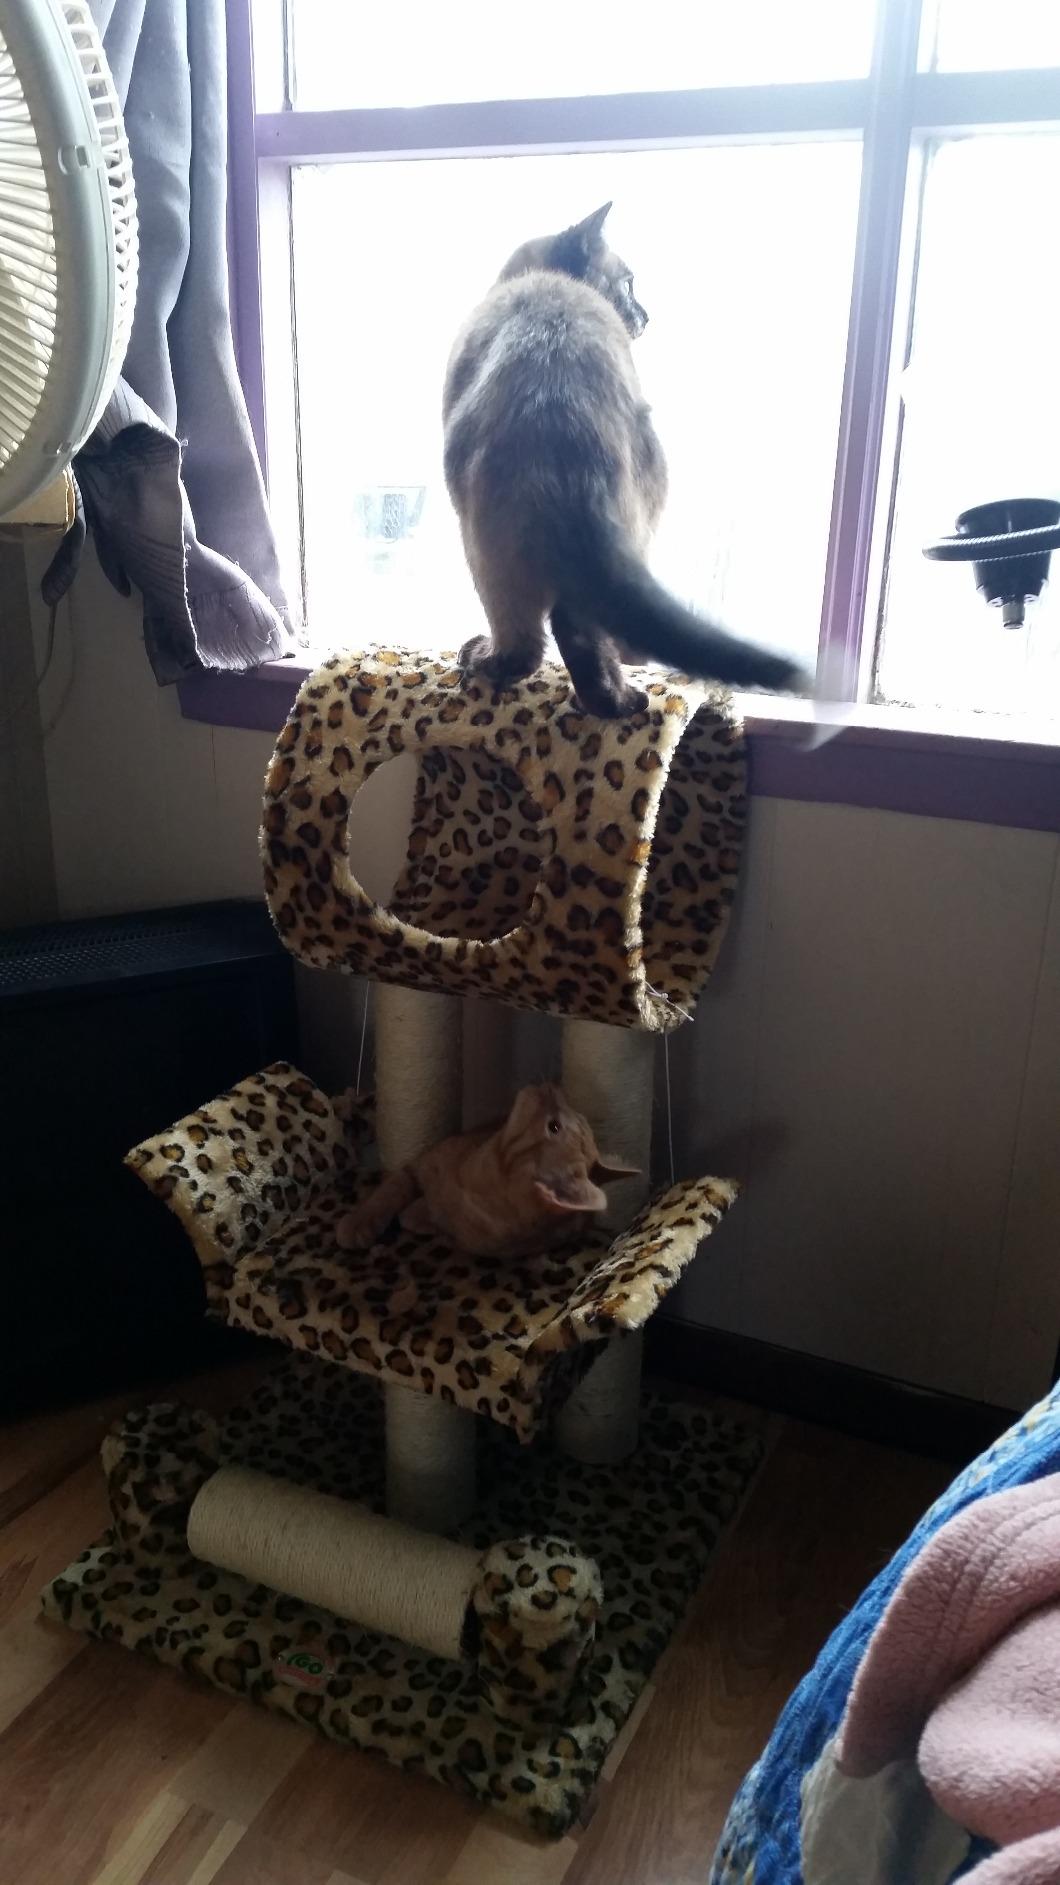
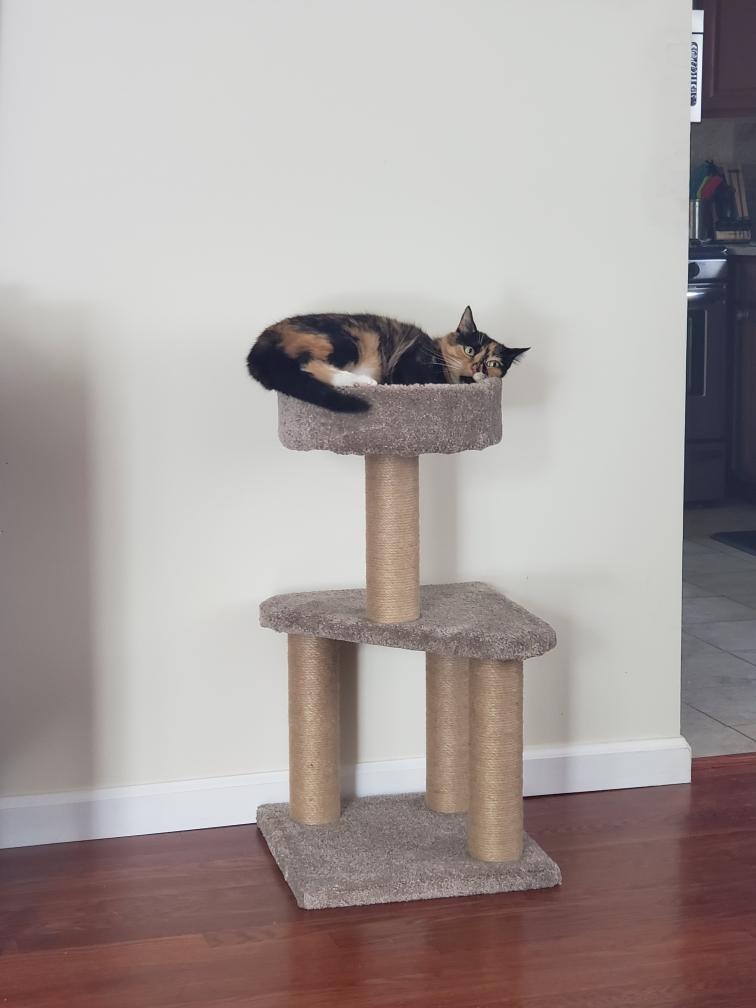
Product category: items_cat tree
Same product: no